Moschorhinus

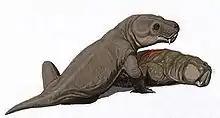
Reconstruction feeding on a "Lystrosaurus"

It is presumed that "Moschorhinus" was a cat-like predator, being able to pierce skin and hold onto struggling prey with its long canines. This is the first record of this kind of hunting technique. Given its sturdily designed, thick snout, enormous canines, and powerful jaw muscles, "Moschorhinus" appears to have been a daunting predator.